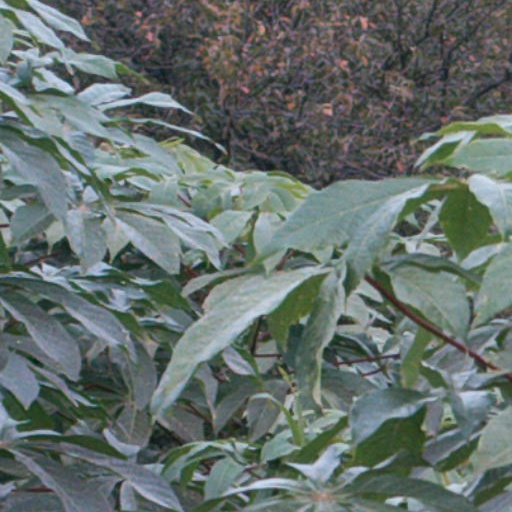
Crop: cassava